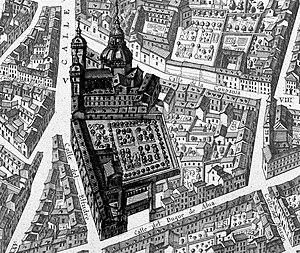
Le Collège impérial de Madrid était une importante institution d’enseignement jésuite en Espagne. Fondé en 1560 le collège jésuite devient ‘impérial’ à la suite du généreux don testamentaire fait par l’impératrice Marie d'Autriche, fille de Charles Quint. Installé, en plus grand, sur un nouveau site le collège est augmenté de nombreuses chaires d’études de l’Académie royale d’études supérieures’ voulue en 1623 par Philippe IV.
Le Séminaire des nobles de Madrid est un ancien établissement d’enseignement fondé en 1725 à l’instigation du roi Philippe V et spécifiquement destiné à la noblesse.